Iroquoian peoples

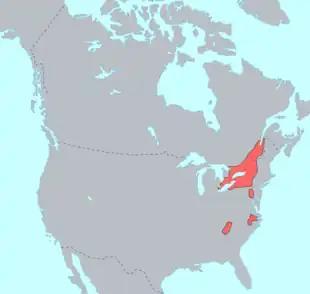
Pre-contact distribution of Iroquoian languages

The Iroquoian peoples are an ethnolinguistic group of peoples from eastern North America. Their traditional territories, often referred to by scholars as Iroquoia, stretch from the mouth of the St. Lawrence River in the north, to modern-day North Carolina in the south.